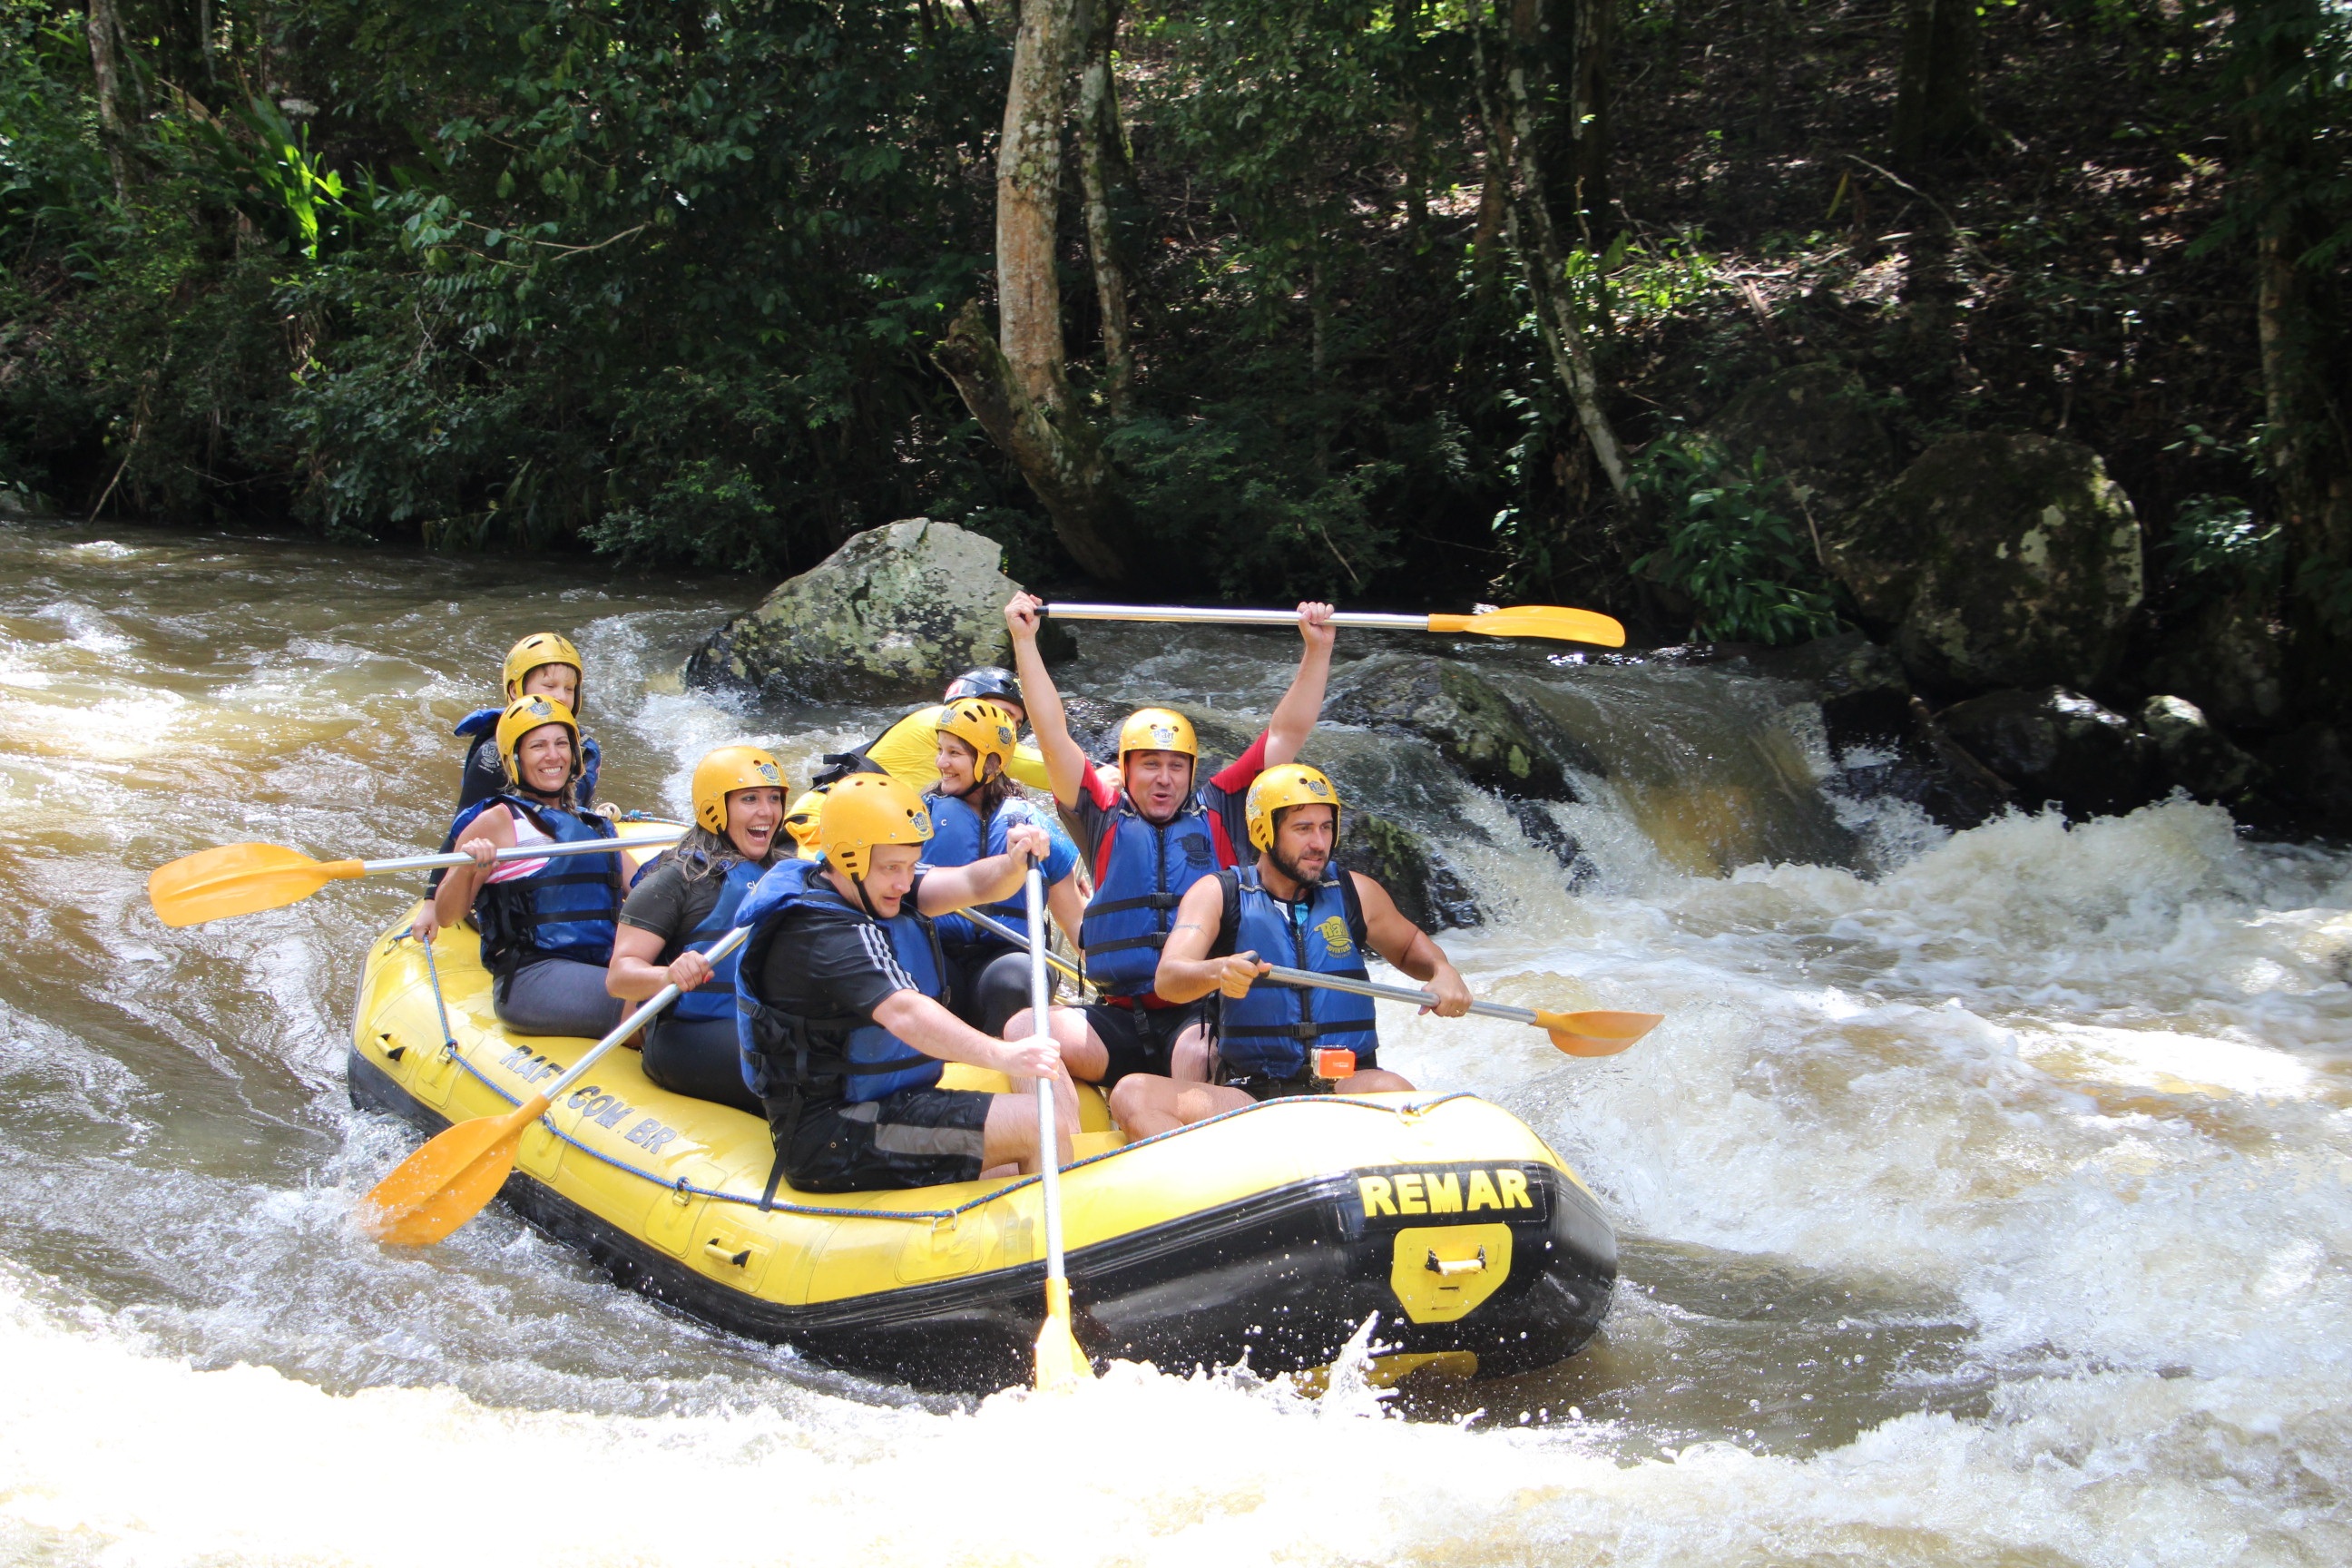
boat, river, recreation, rapid, extreme sport, leisure, sports, rapids, raft, water sport, rafting, outdoor recreation